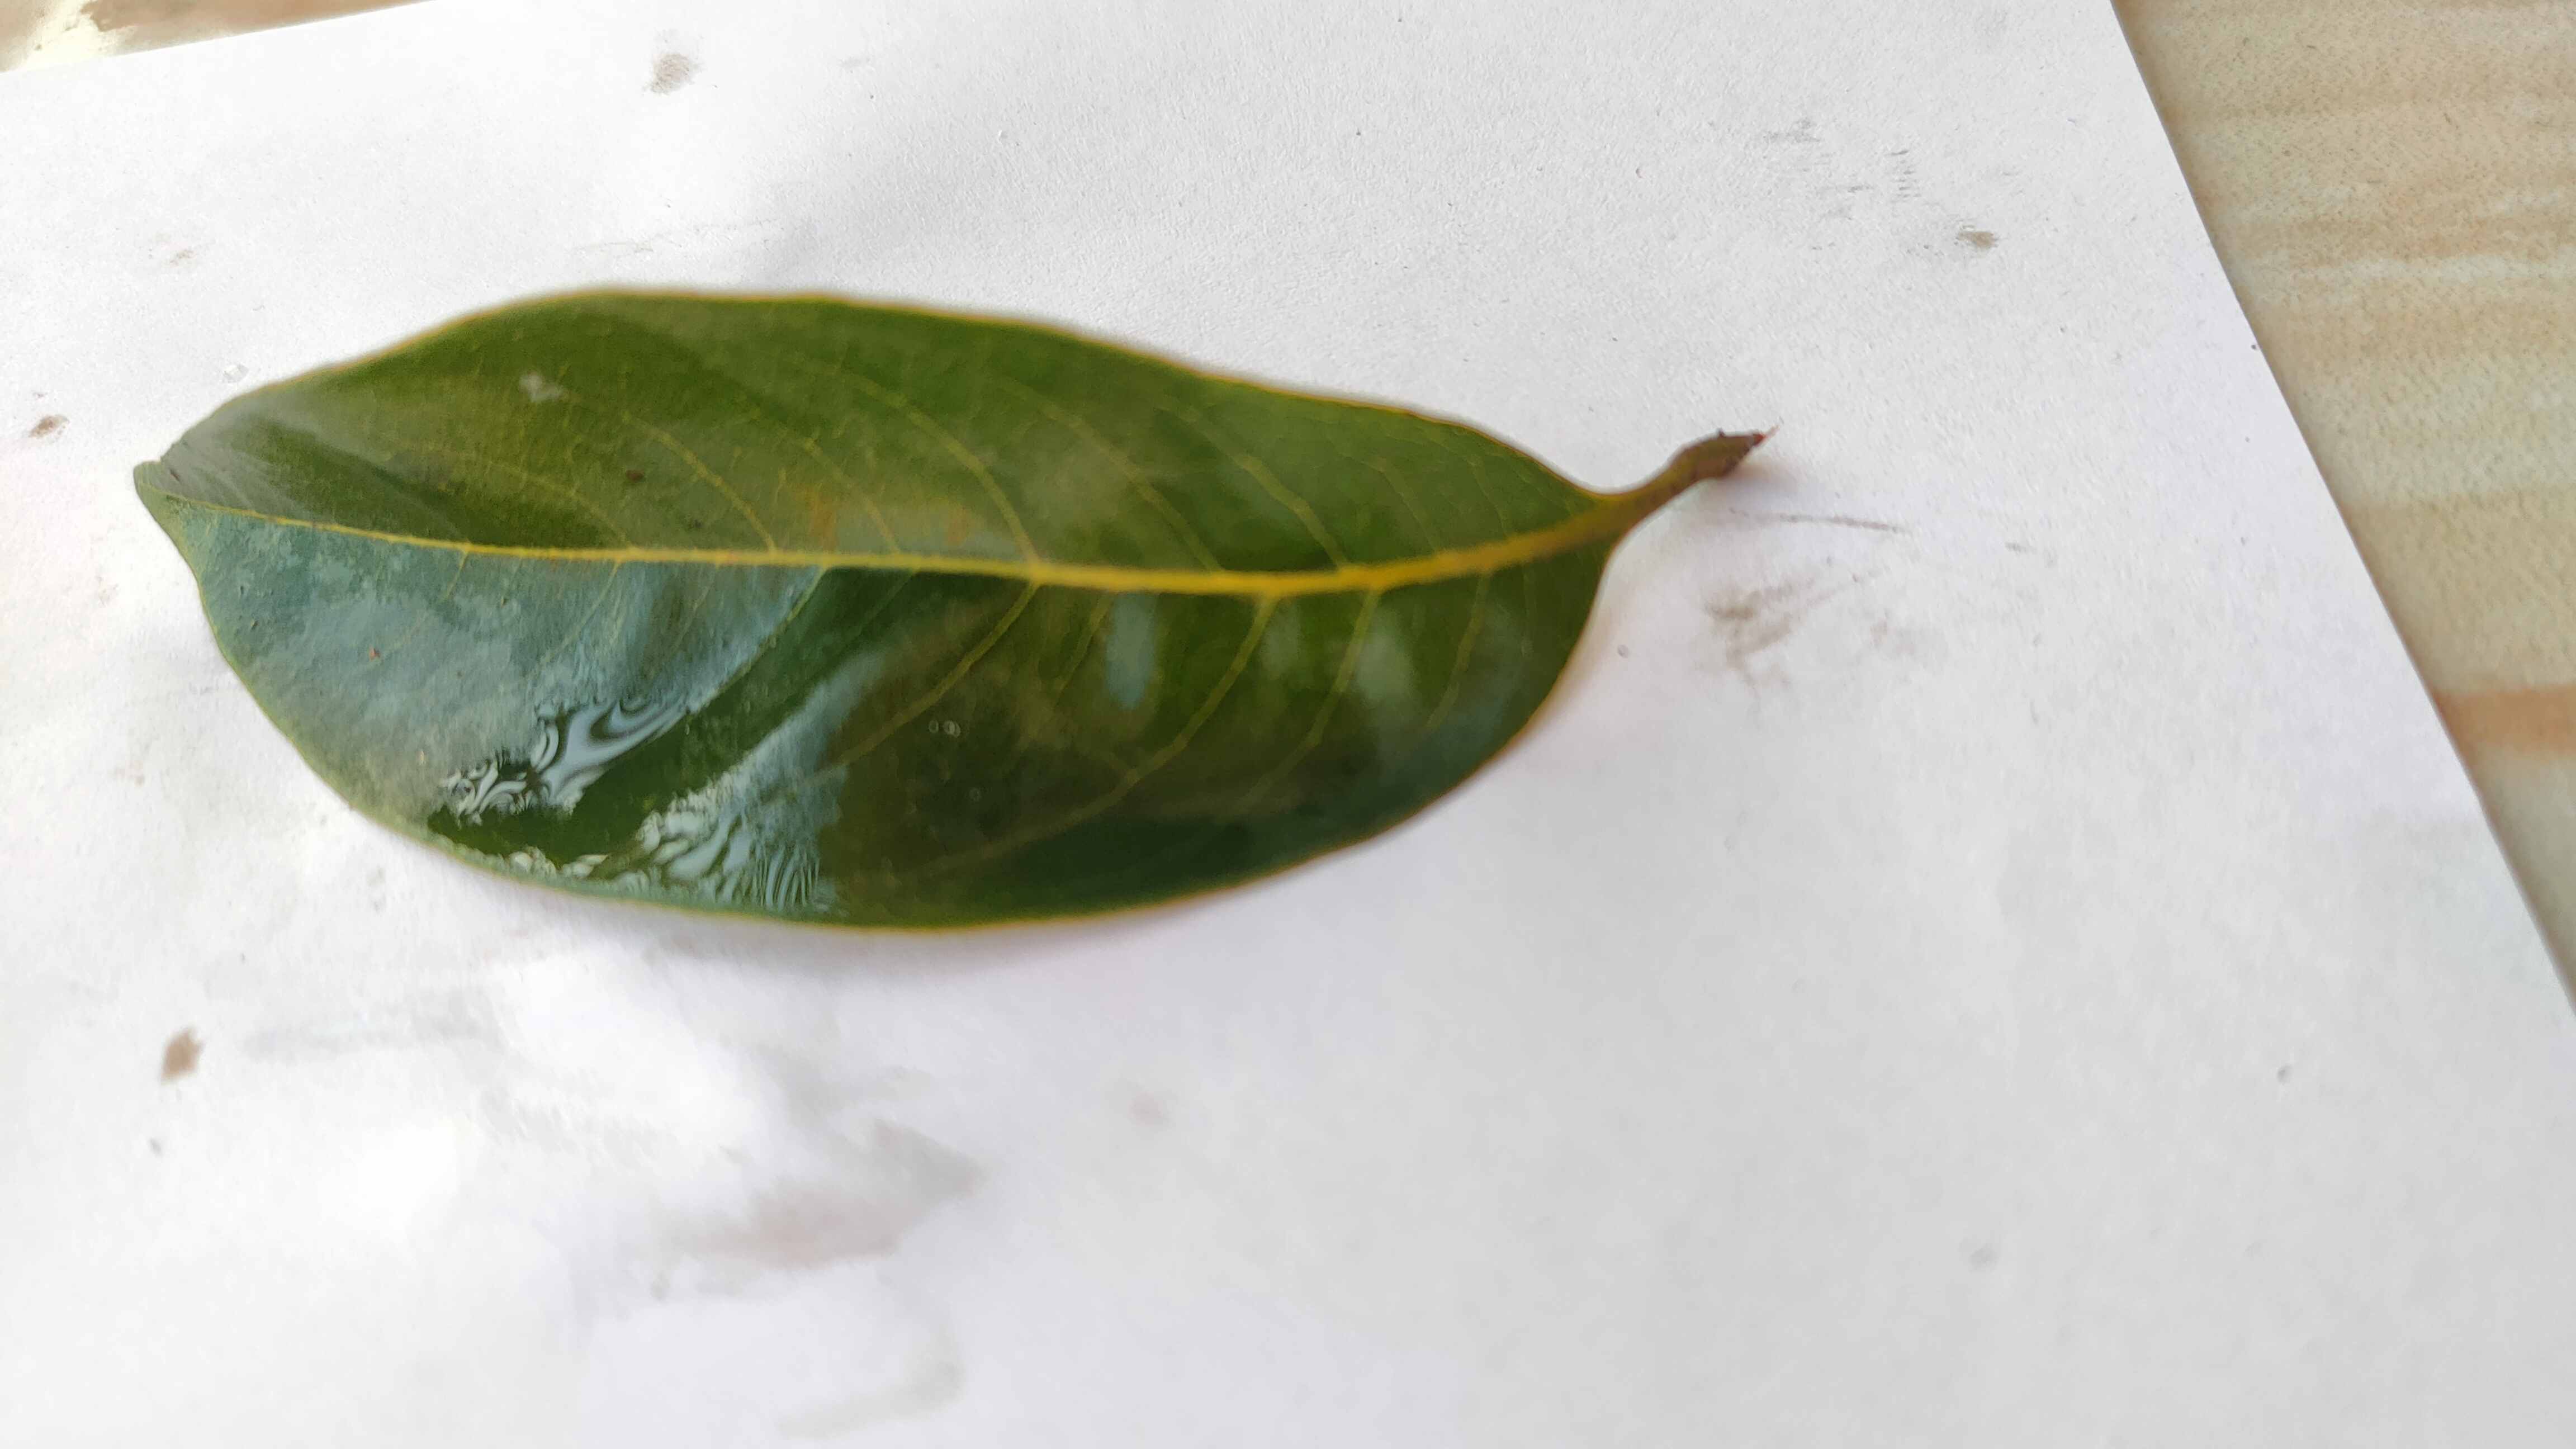
Leaf variety: Lychee